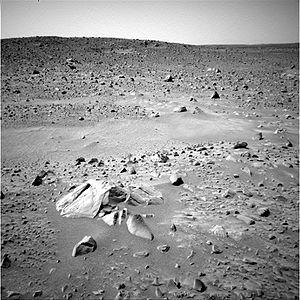
Vue de Mars depuis le robot Spirit le jour Sol 30 de sa mission.